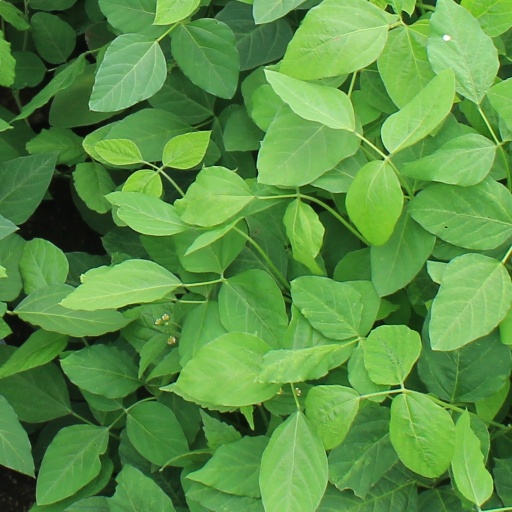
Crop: soybean